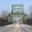
Label: bridge